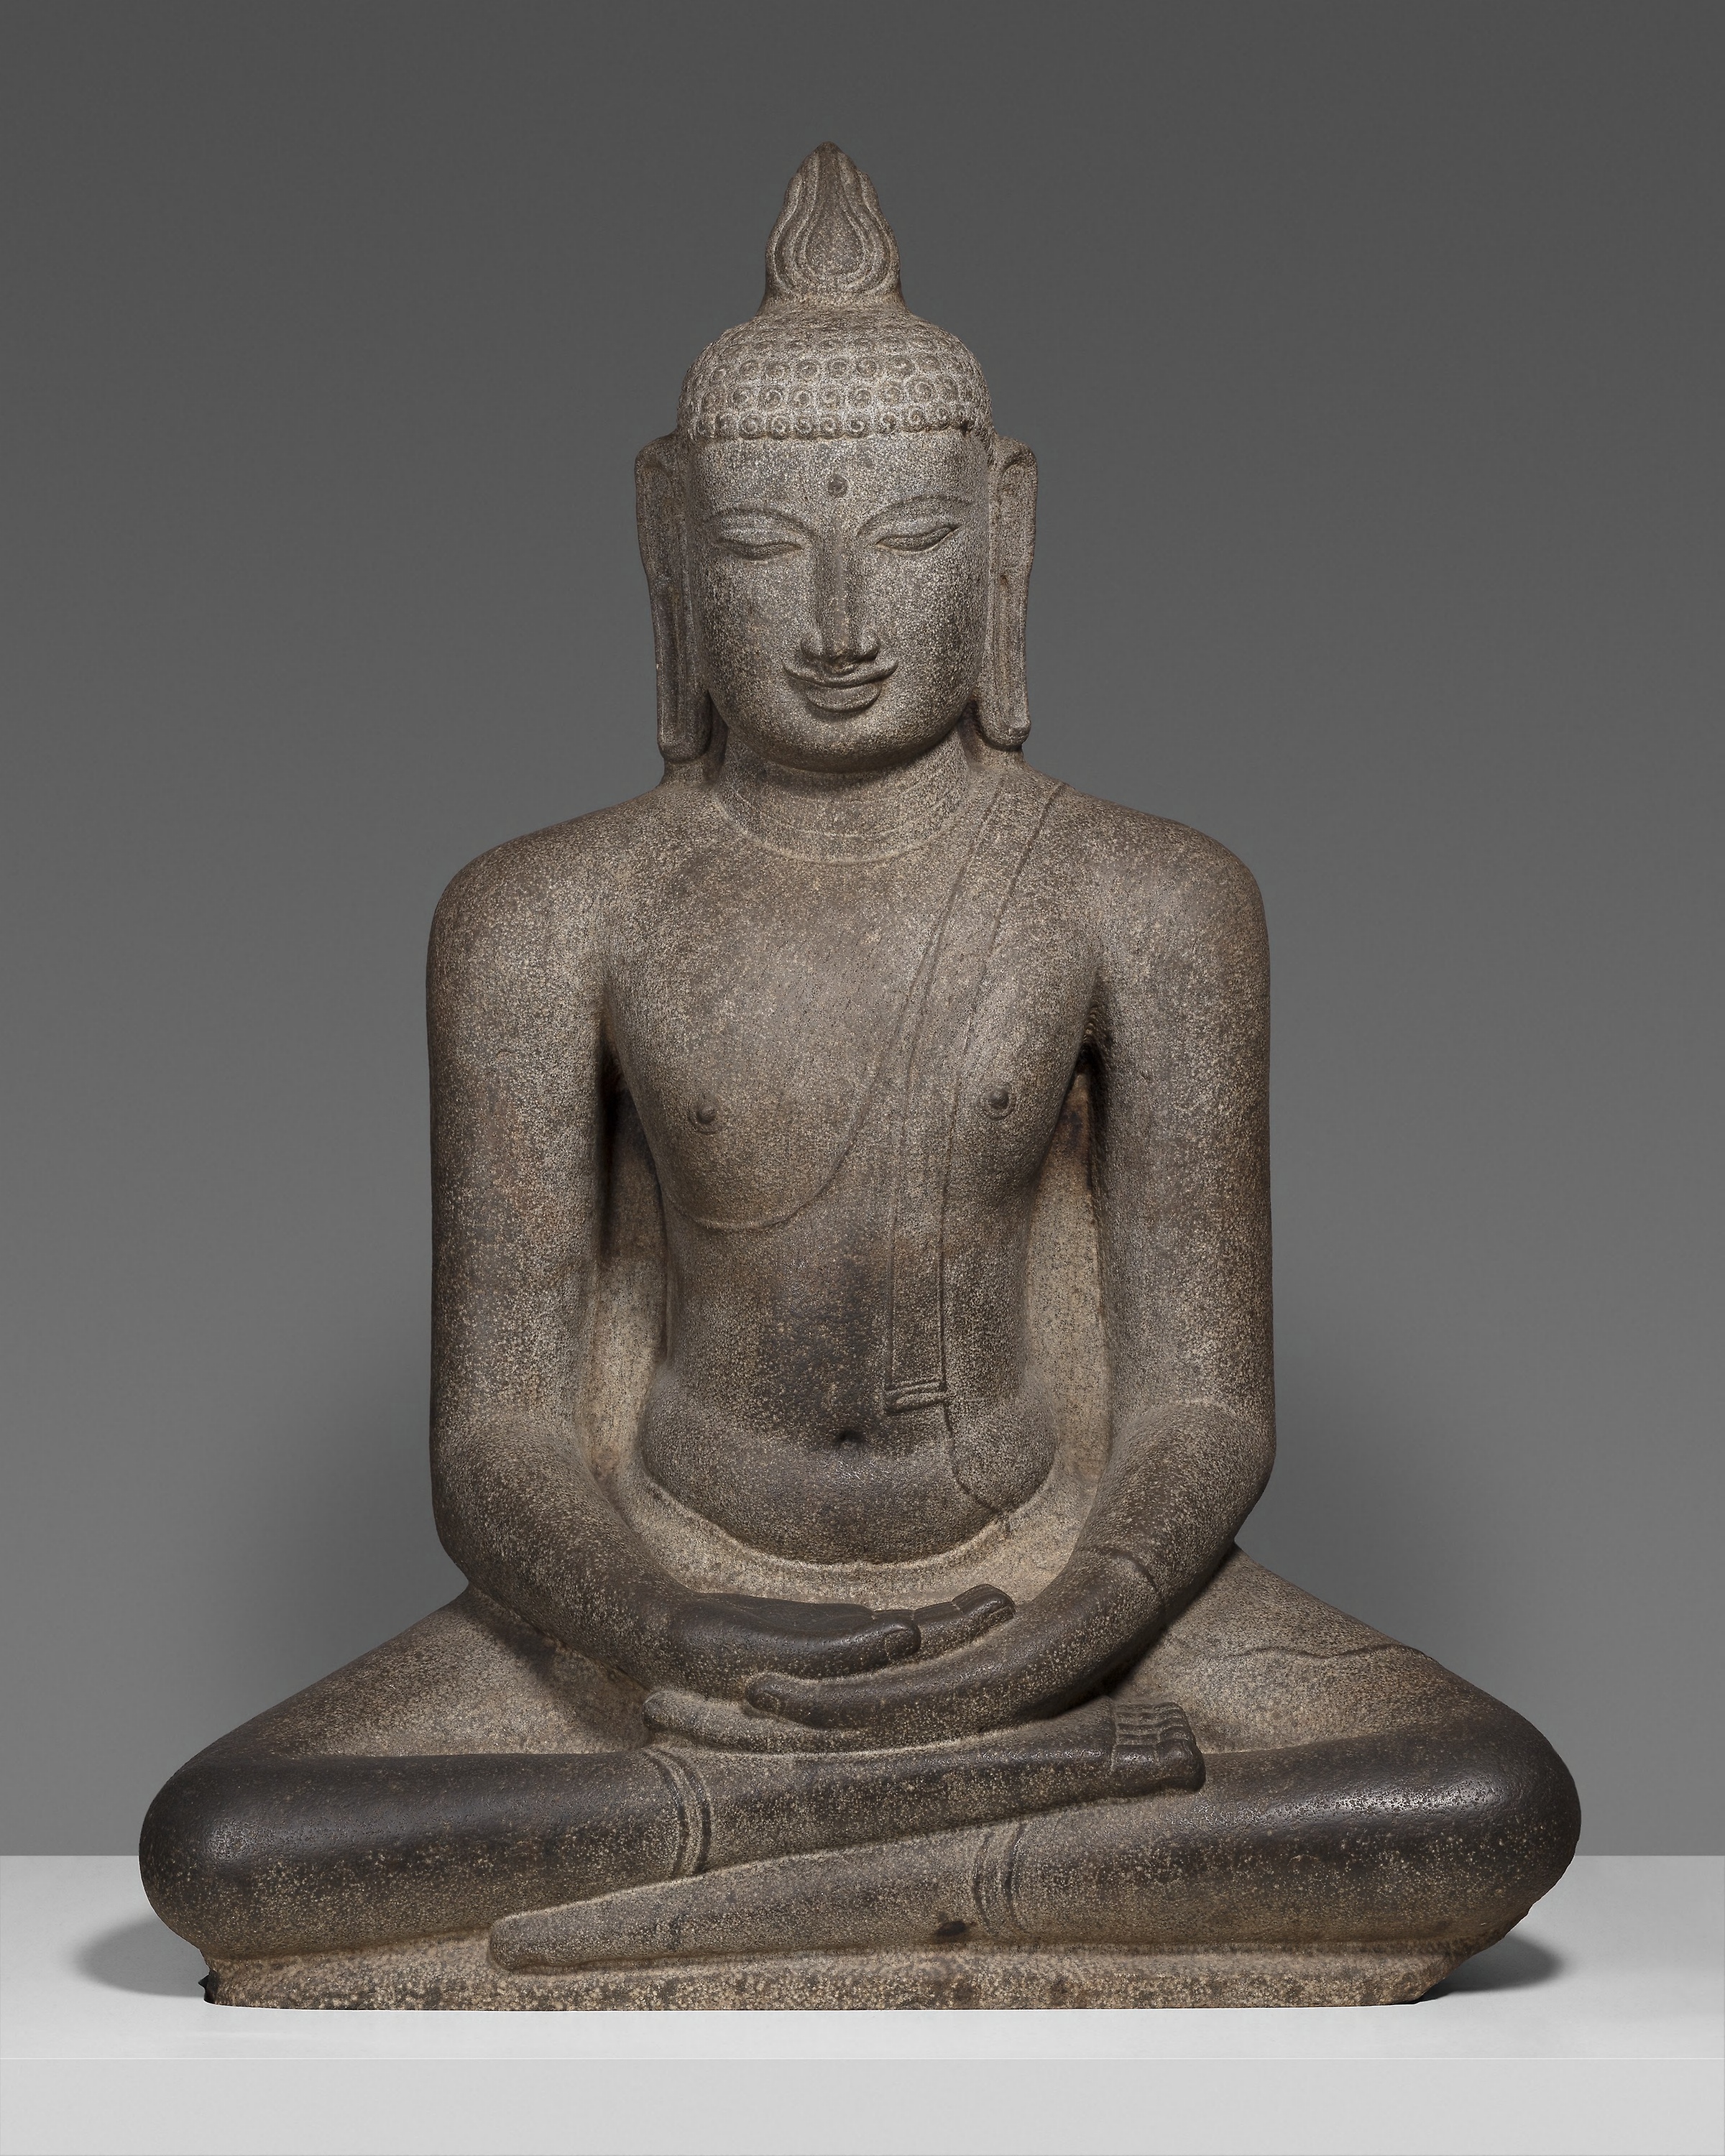
sculpture, classical sculpture, statue, stone carving, sitting, ancient history, artifact, meditation, temple, monument, figurine, bronze